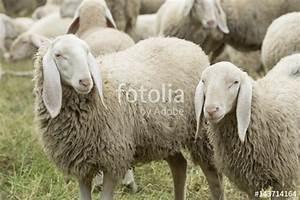
sheep